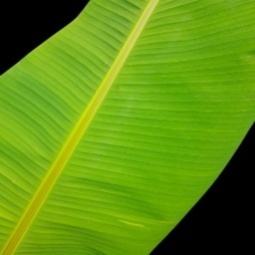
Label: Healthy